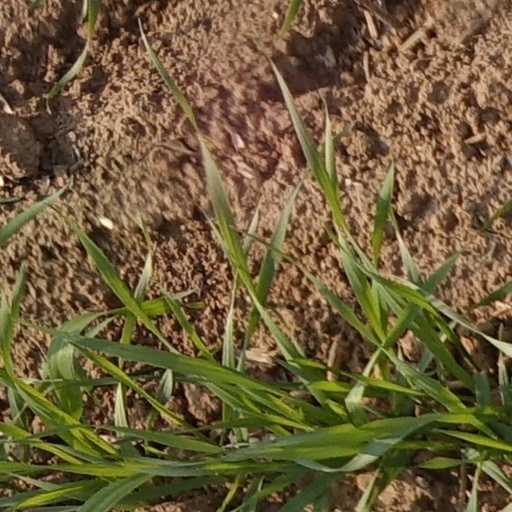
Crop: wheat